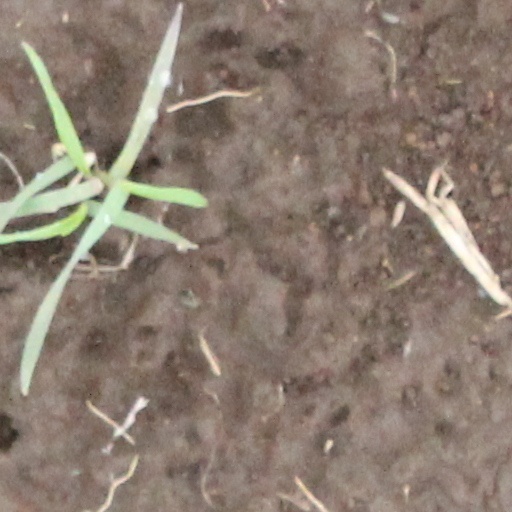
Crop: wheat